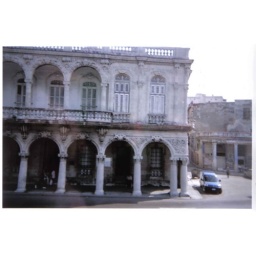
A beautiful crumpling stretch of building along the ocean in Havana.